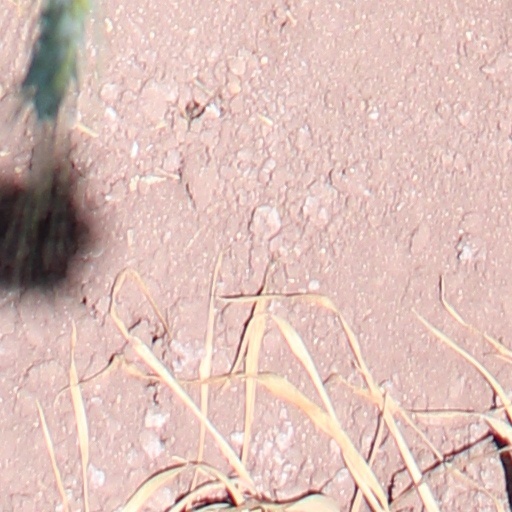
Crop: wheat